Stratford's Historic Spine

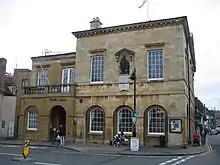
Stratford-upon-Avon Town Hall

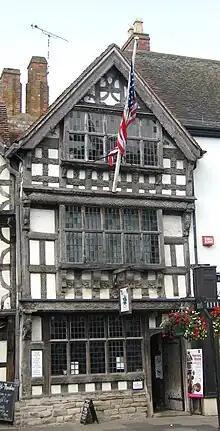
26 High Street, Harvard House

The Historic Spine runs for approximately 0.6 miles (0.9 km) and begins in Henley Street at the birthplace of Shakespeare. Also along Henley Street lies the medieval public library.